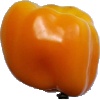
Label: Pepper Yellow 1